Tirumalagiri

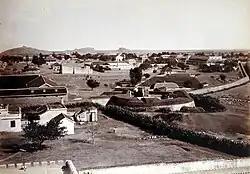
Trimulgherry Entrenchment

Historically, Secunderabad constituted a combination of three villages namely, Tirumalagiri, Bowenpally and Marredpally. It has some historic buildings built during the British era like an old British Jail and a Medical college. Sir Ronald Ross who discovered cure for Malaria worked not far from this place at Sir Ronald Ross Institute of Parasitology. Originally This is base for British Army, as many buildings were constructed by British eg British Jail, Military Hospital, You could also see surrounding this area, a lot of Tamil-speaking people who have settled at Tirumalagiri, Lal Bazaar, Old Diary Farm, Kantha Basti, 108 Bazaar etc. These people were brought by British from Tamil Nadu and settled here hundreds of years back. These people used to work in British army, Military Hospital, and in the houses of Britishers as domestic servants.